Frasco

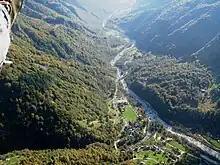
Aerial view of Frasco

Frasco had an area, , of . Of this area, or 1.7% is used for agricultural purposes, while or 43.3% is forested. Of the rest of the land, or 0.9% is settled (buildings or roads), or 1.9% is either rivers or lakes and or 47.0% is unproductive land.